Zillmere, Queensland

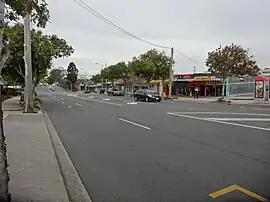
Southward view of Zillmere shopping street

Zillmere is a northern suburb in the City of Brisbane, Queensland, Australia. In the , Zillmere had a population of 9,323 people.